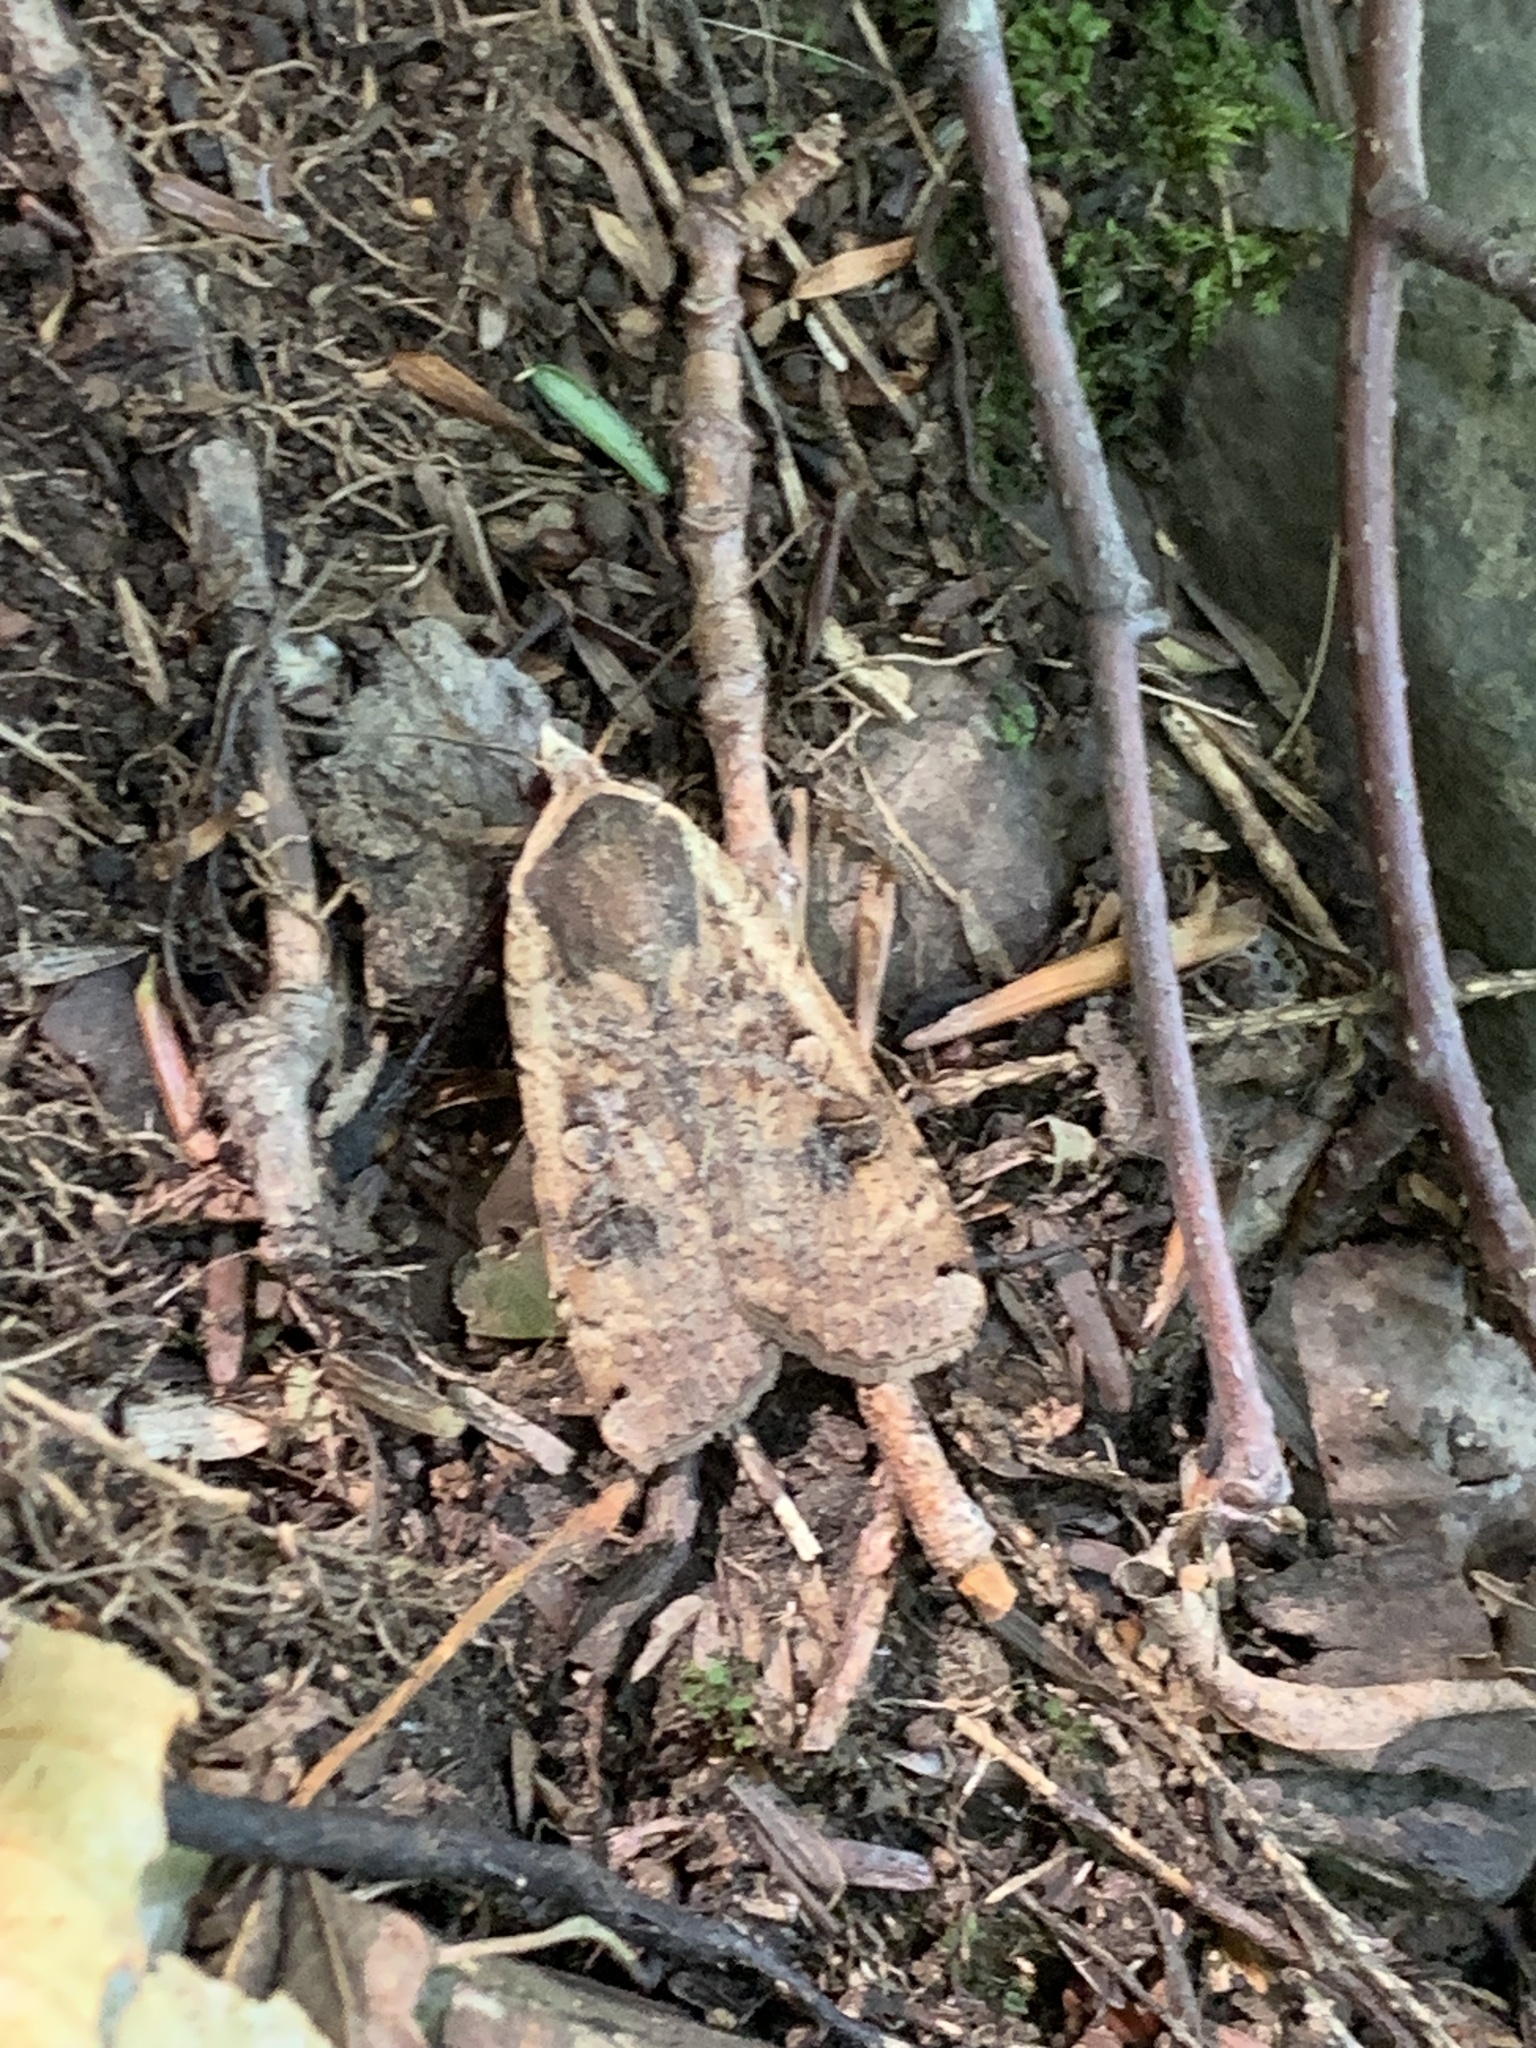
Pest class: cutworms